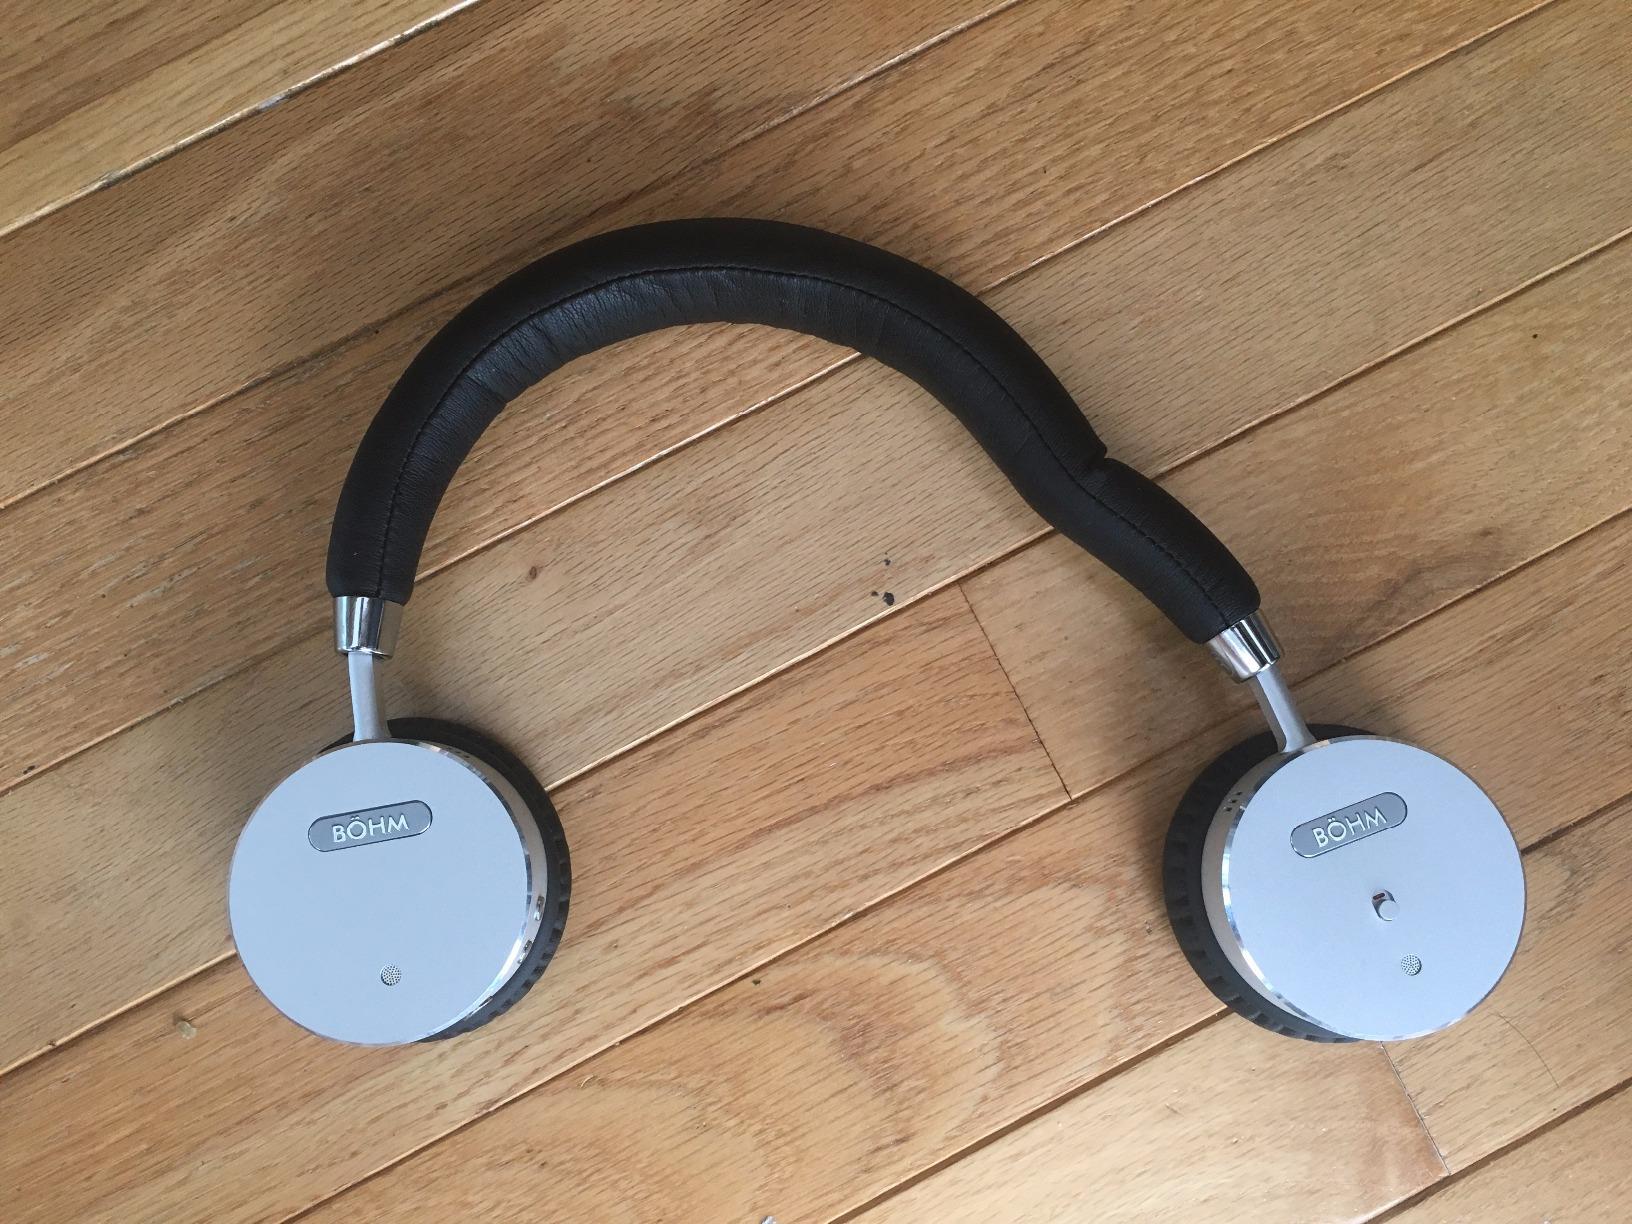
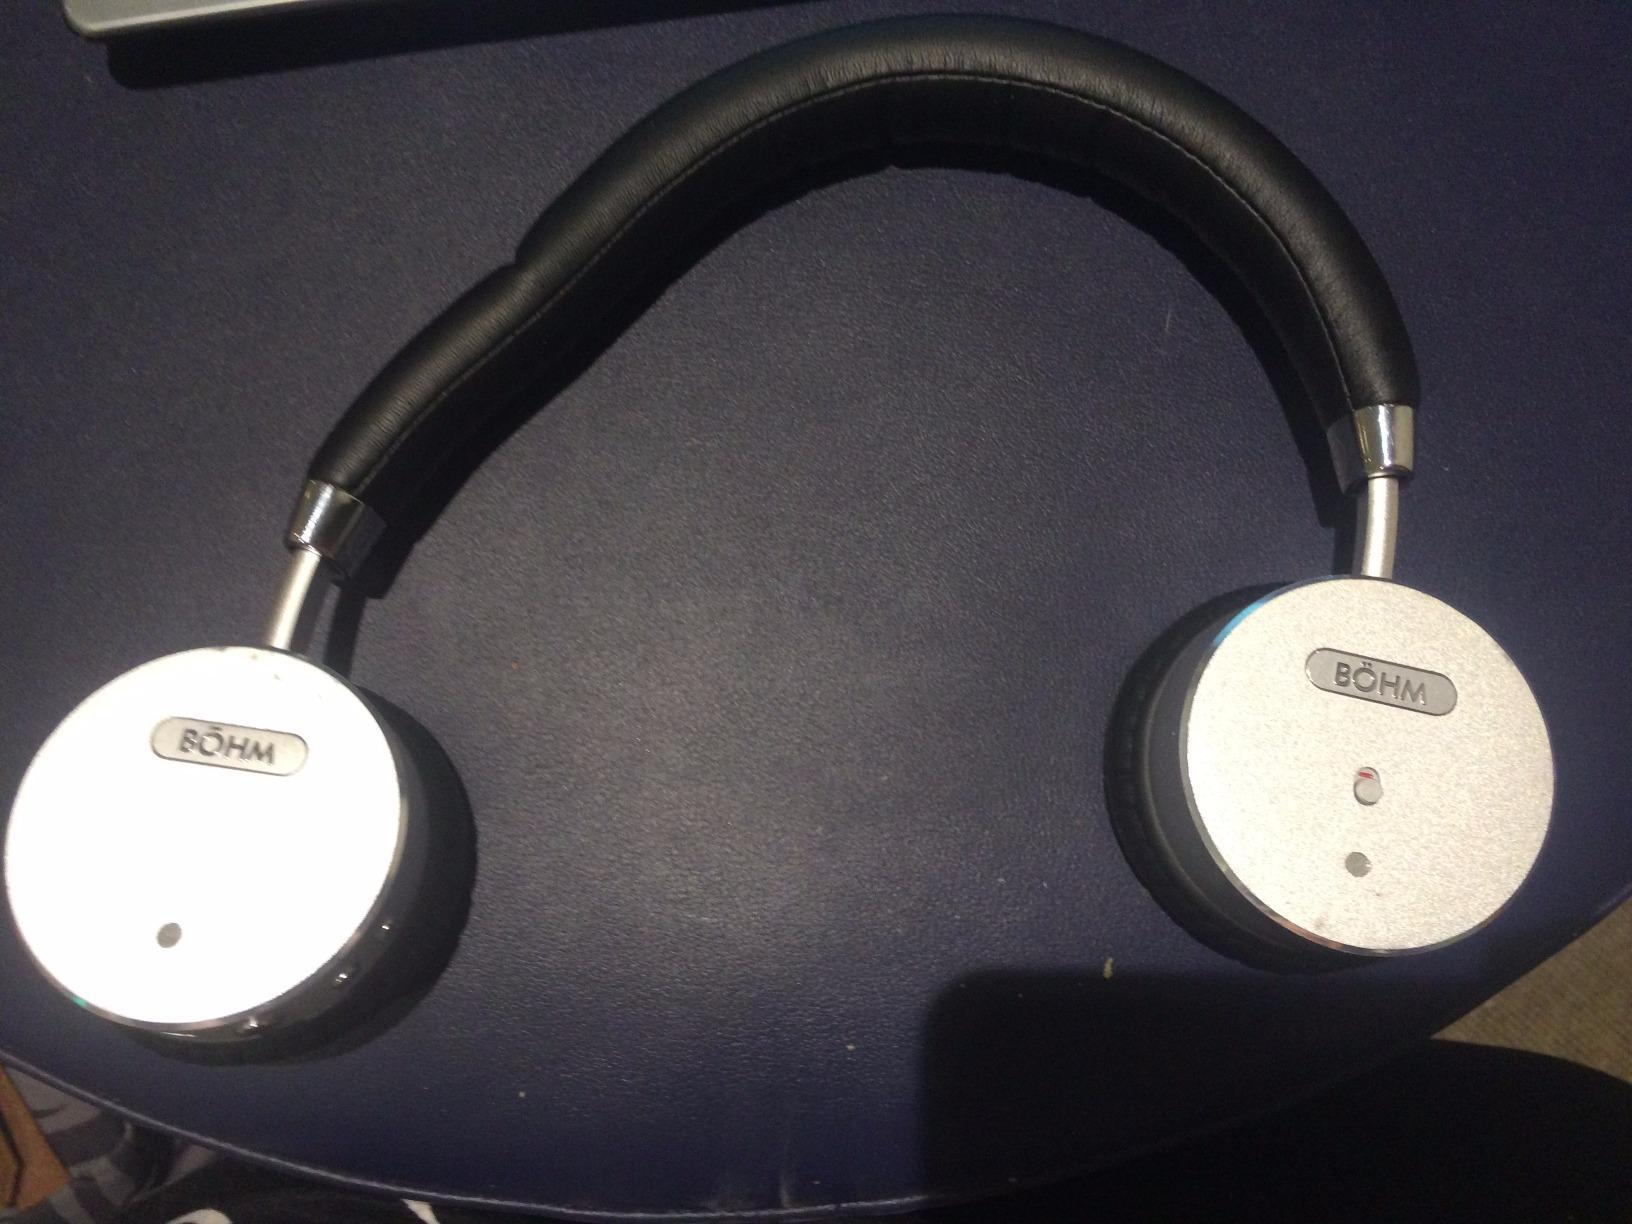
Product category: headphones
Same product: yes